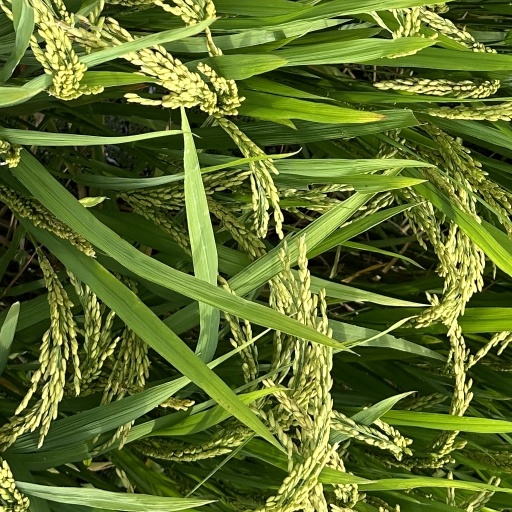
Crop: rice